Arthur I. Keller

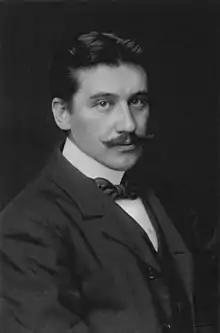
Keller

Arthur Ignatius Keller (July 4, 1867 New York City – December 2, 1924 Riverdale, New York) was a United States painter and illustrator. His parents were Adam and Amanda Spohr Keller.